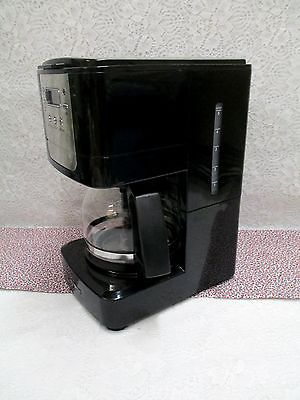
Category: coffee maker